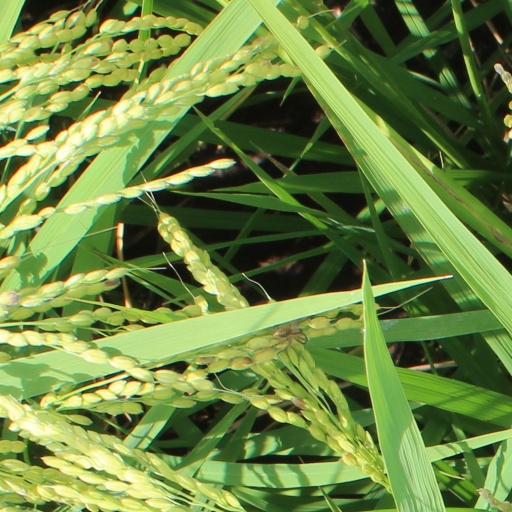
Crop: rice